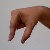
The image shows a hand gesture representing the letter 'Q' in Indian Sign Language.